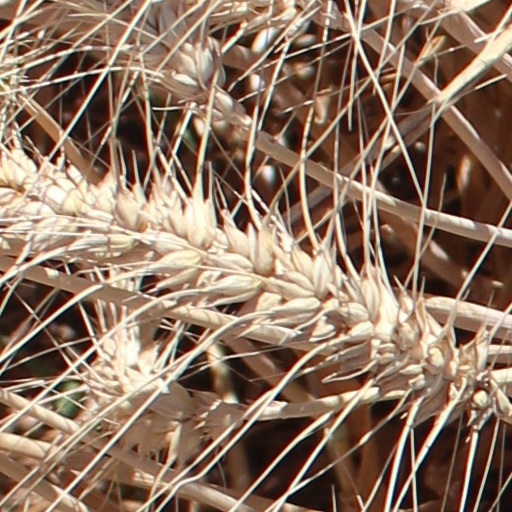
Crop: wheat